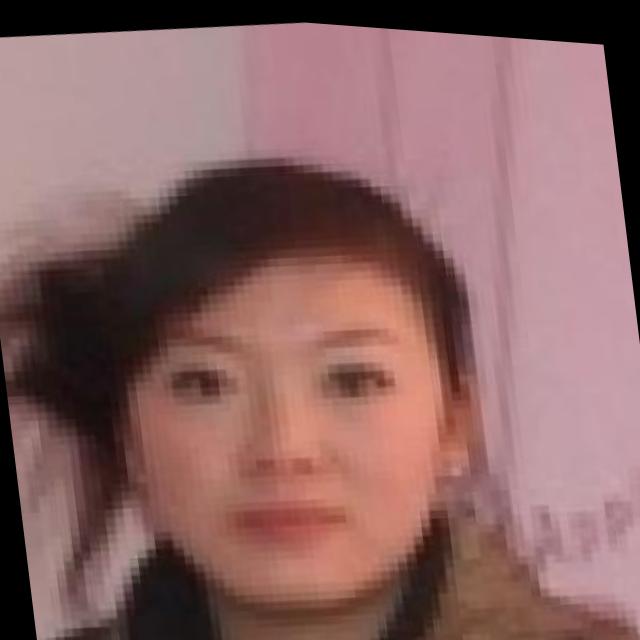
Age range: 21-44